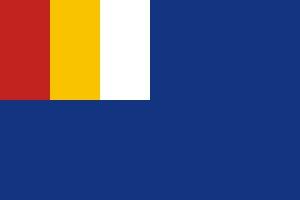
L'armée de Mongolie-intérieure rassemble les forces militaires de l'état-fantoche du Mengjiang au service de l'Empire du Japon durant la Seconde Guerre sino-japonaise. Elle a disparu en 1945.